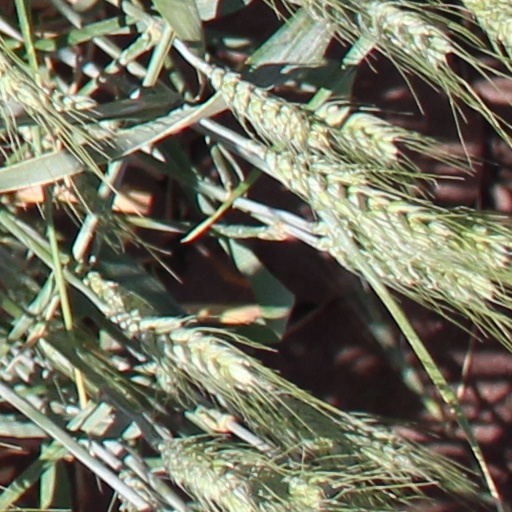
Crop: wheat